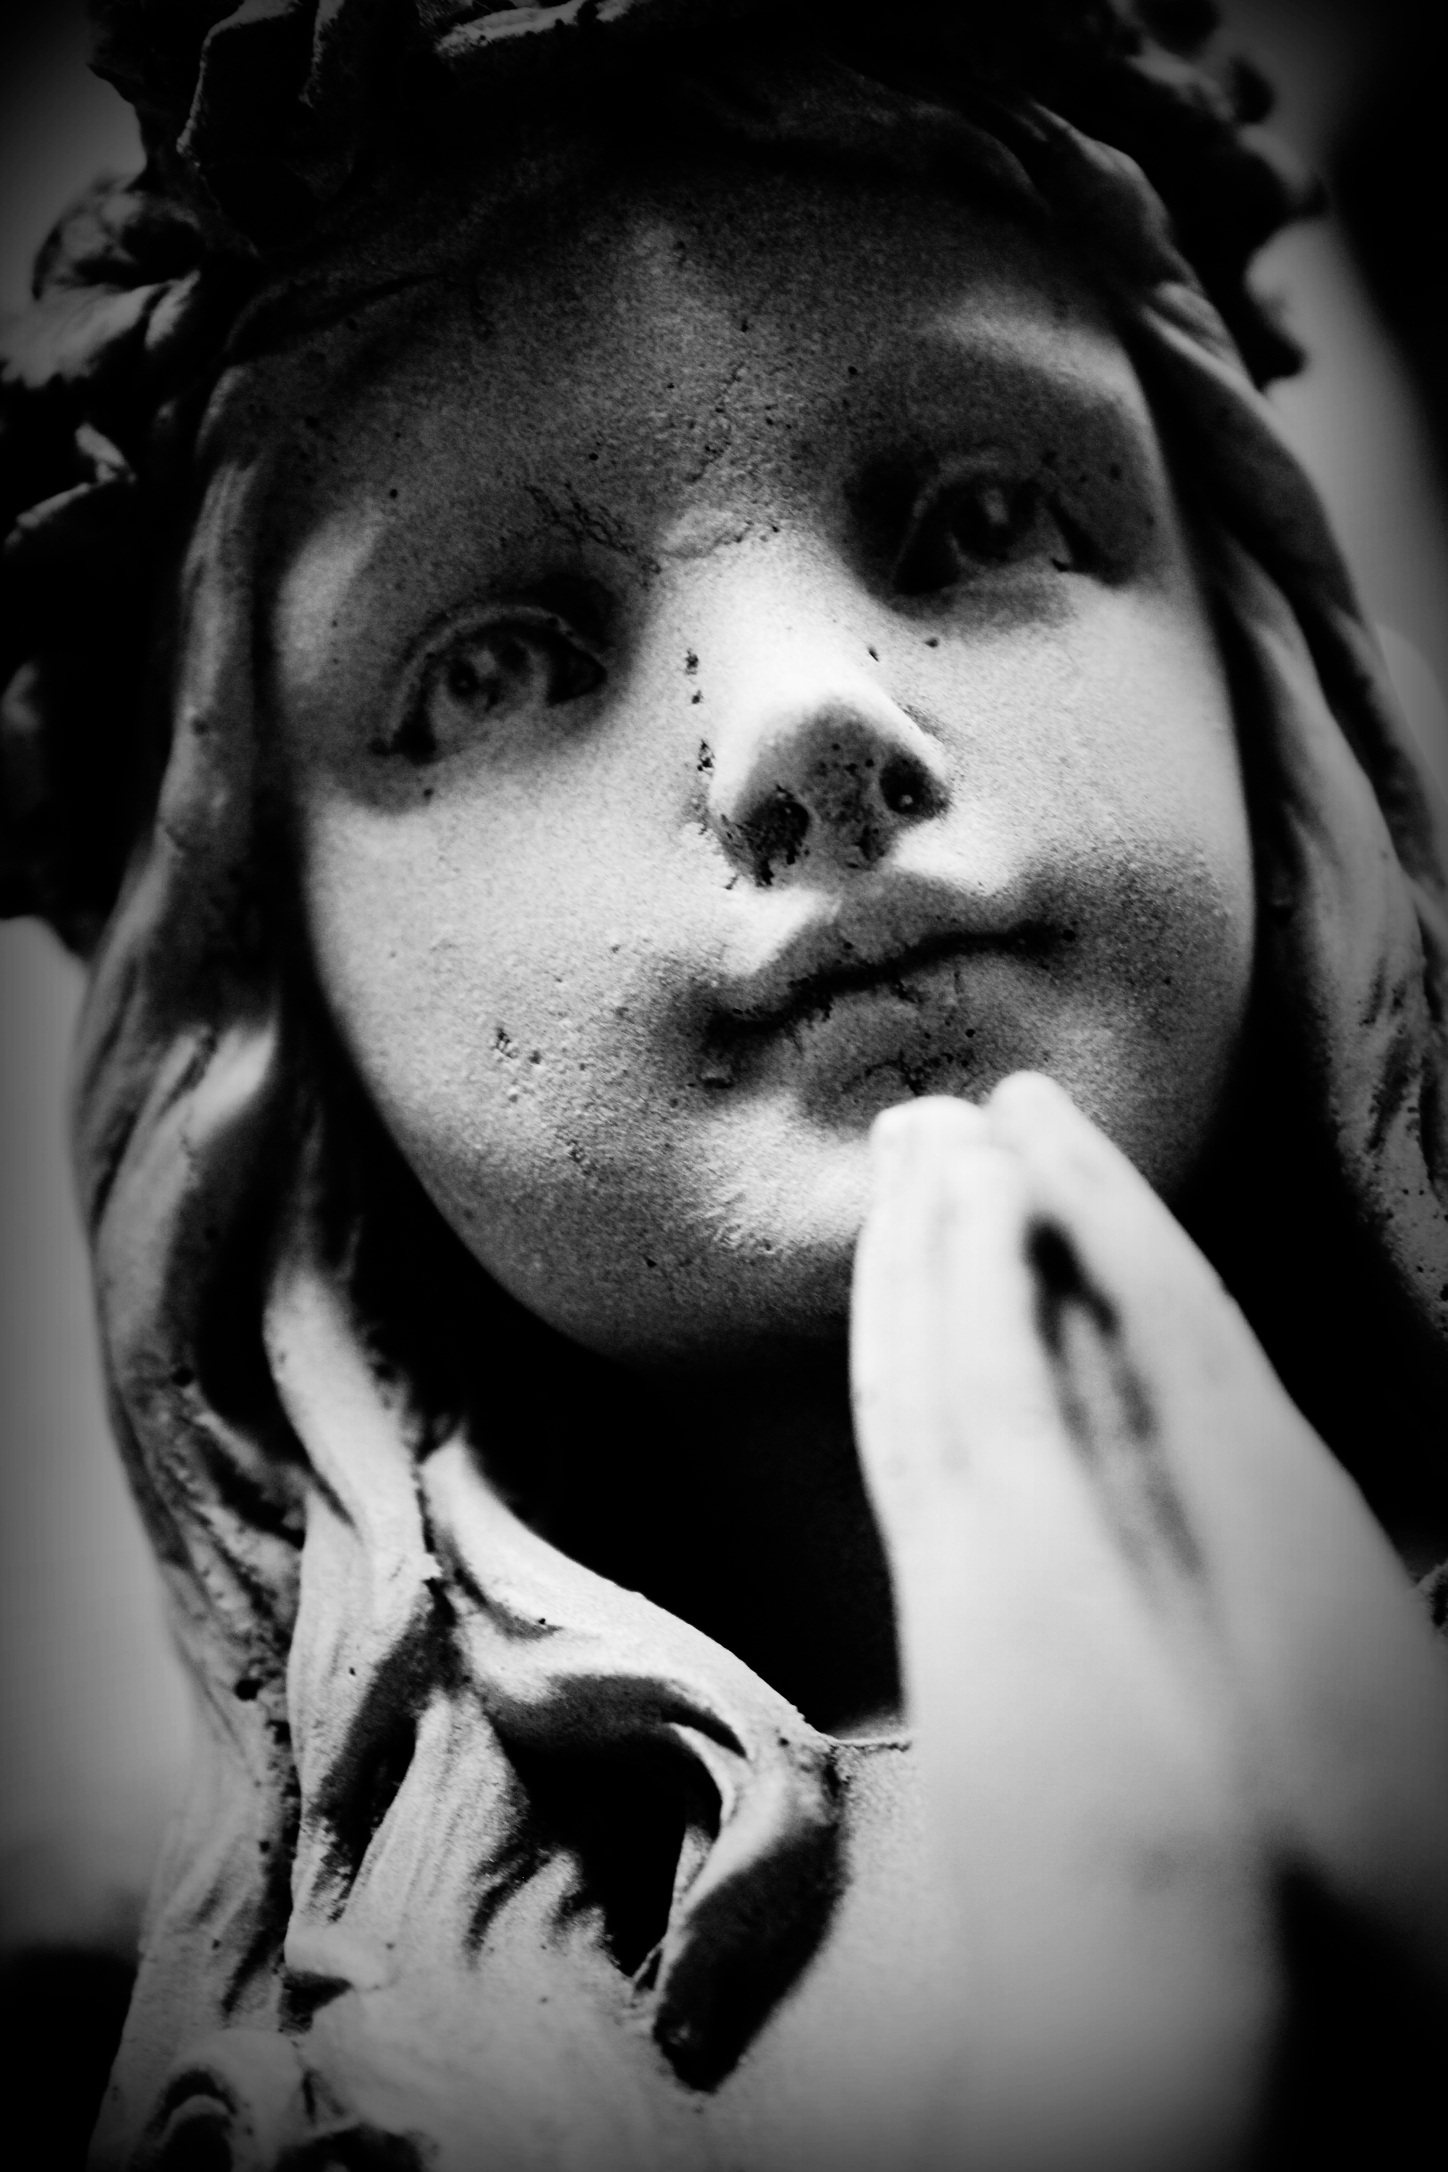
person, black and white, white, photography, portrait, model, heaven, child, black, monochrome, praying, pray, face, sculpture, angel, graveyard, eye, head, beauty, photo shoot, monochrome photography, portrait photography, film noir